Mossman Gorge, Queensland

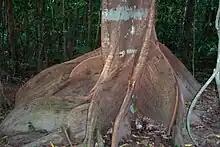
Spurwood, "Didymocheton pettigrewianus" at Mossman Gorge

Mossman Gorge is a rural locality in the Shire of Douglas, Queensland, Australia. In the , Mossman Gorge had a population of 248 people.